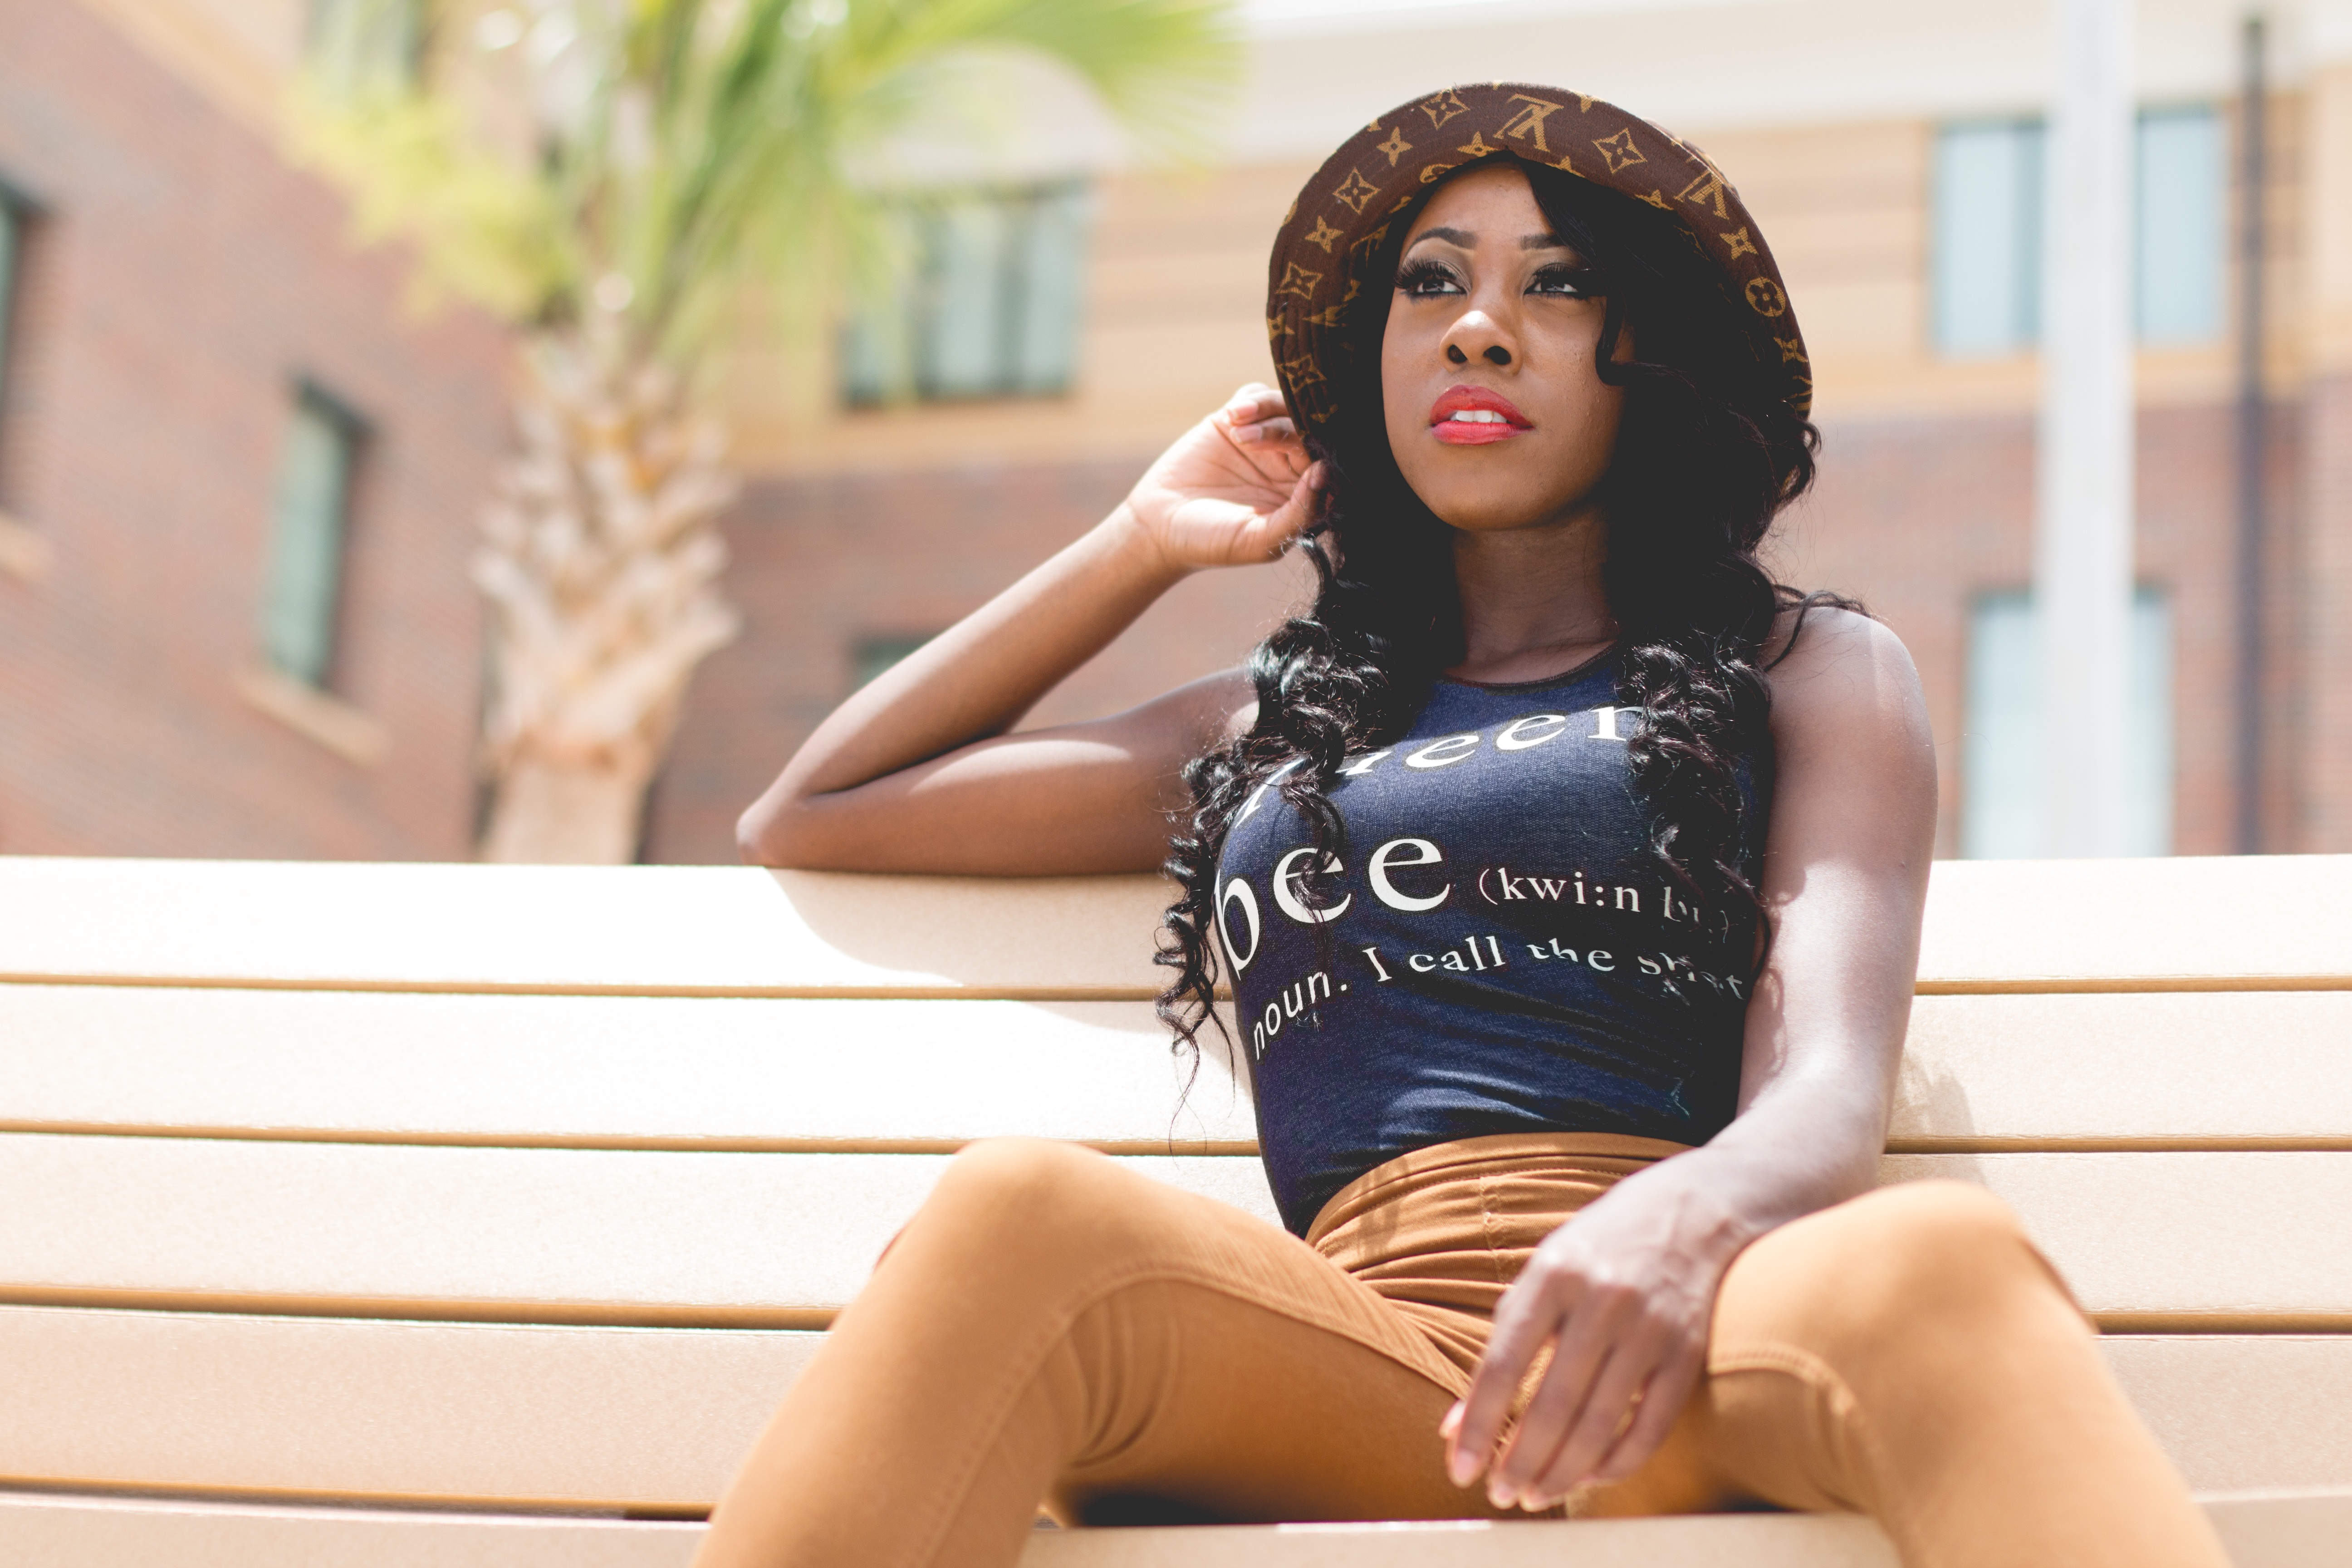
person, girl, woman, bench, trunk, leg, model, sitting, fashion, clothing, hairstyle, swimwear, long hair, human body, black hair, thigh, beauty, beautiful, abdomen, photo shoot, human positions, undergarment, supermodel, gravure idol